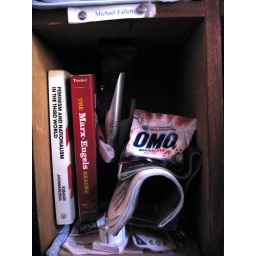
My very messy box at the Peace Corps office in Bobo.